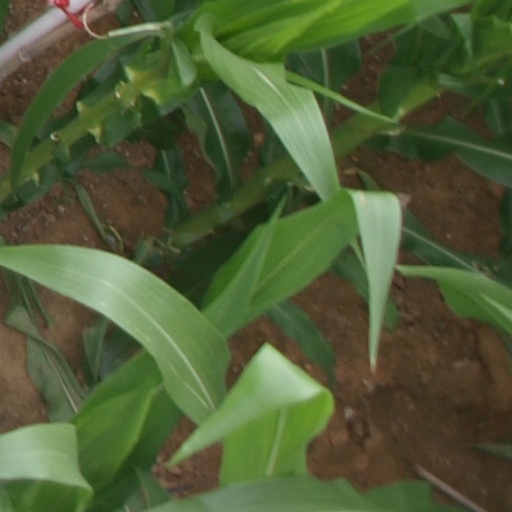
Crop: maize; corn